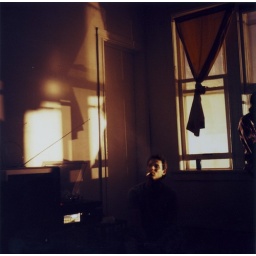
bea is on the third floor... so chicago's orange street lights come in straight at her window.